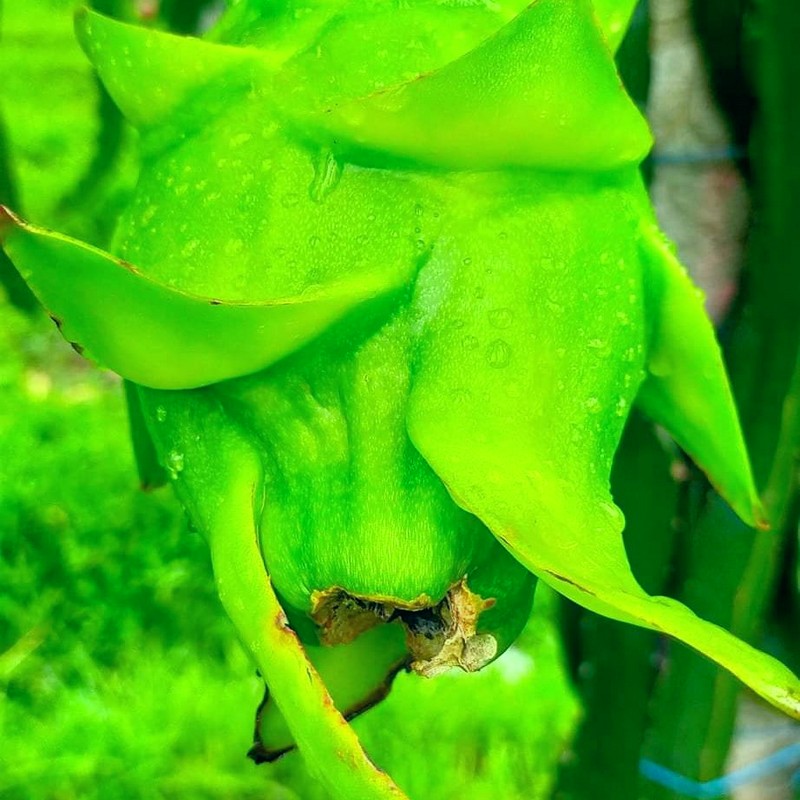
Label: Immature Dragon Fruit